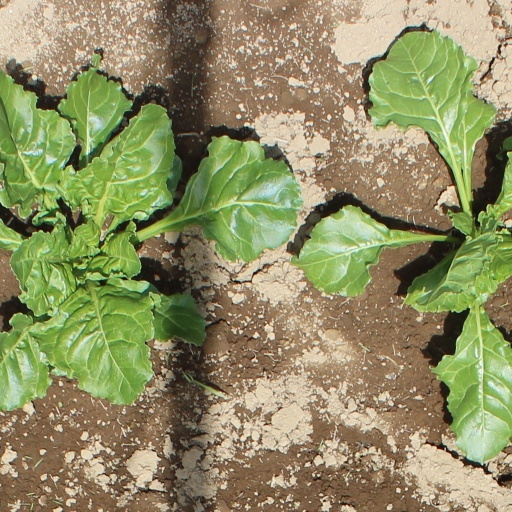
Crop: sugar beet